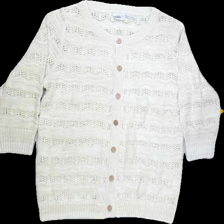
View: front
Type: Cardigan
Category: Ladies
Brand: Isolde
Colors: Beige
Material: 55%acrylic 45%cotton
Pattern: Plain
Cut: Regular, C-collar
Size: M
Season: All
Trend: No trend
Stains: No
Price range: 50-100
Recommended usage: Reuse